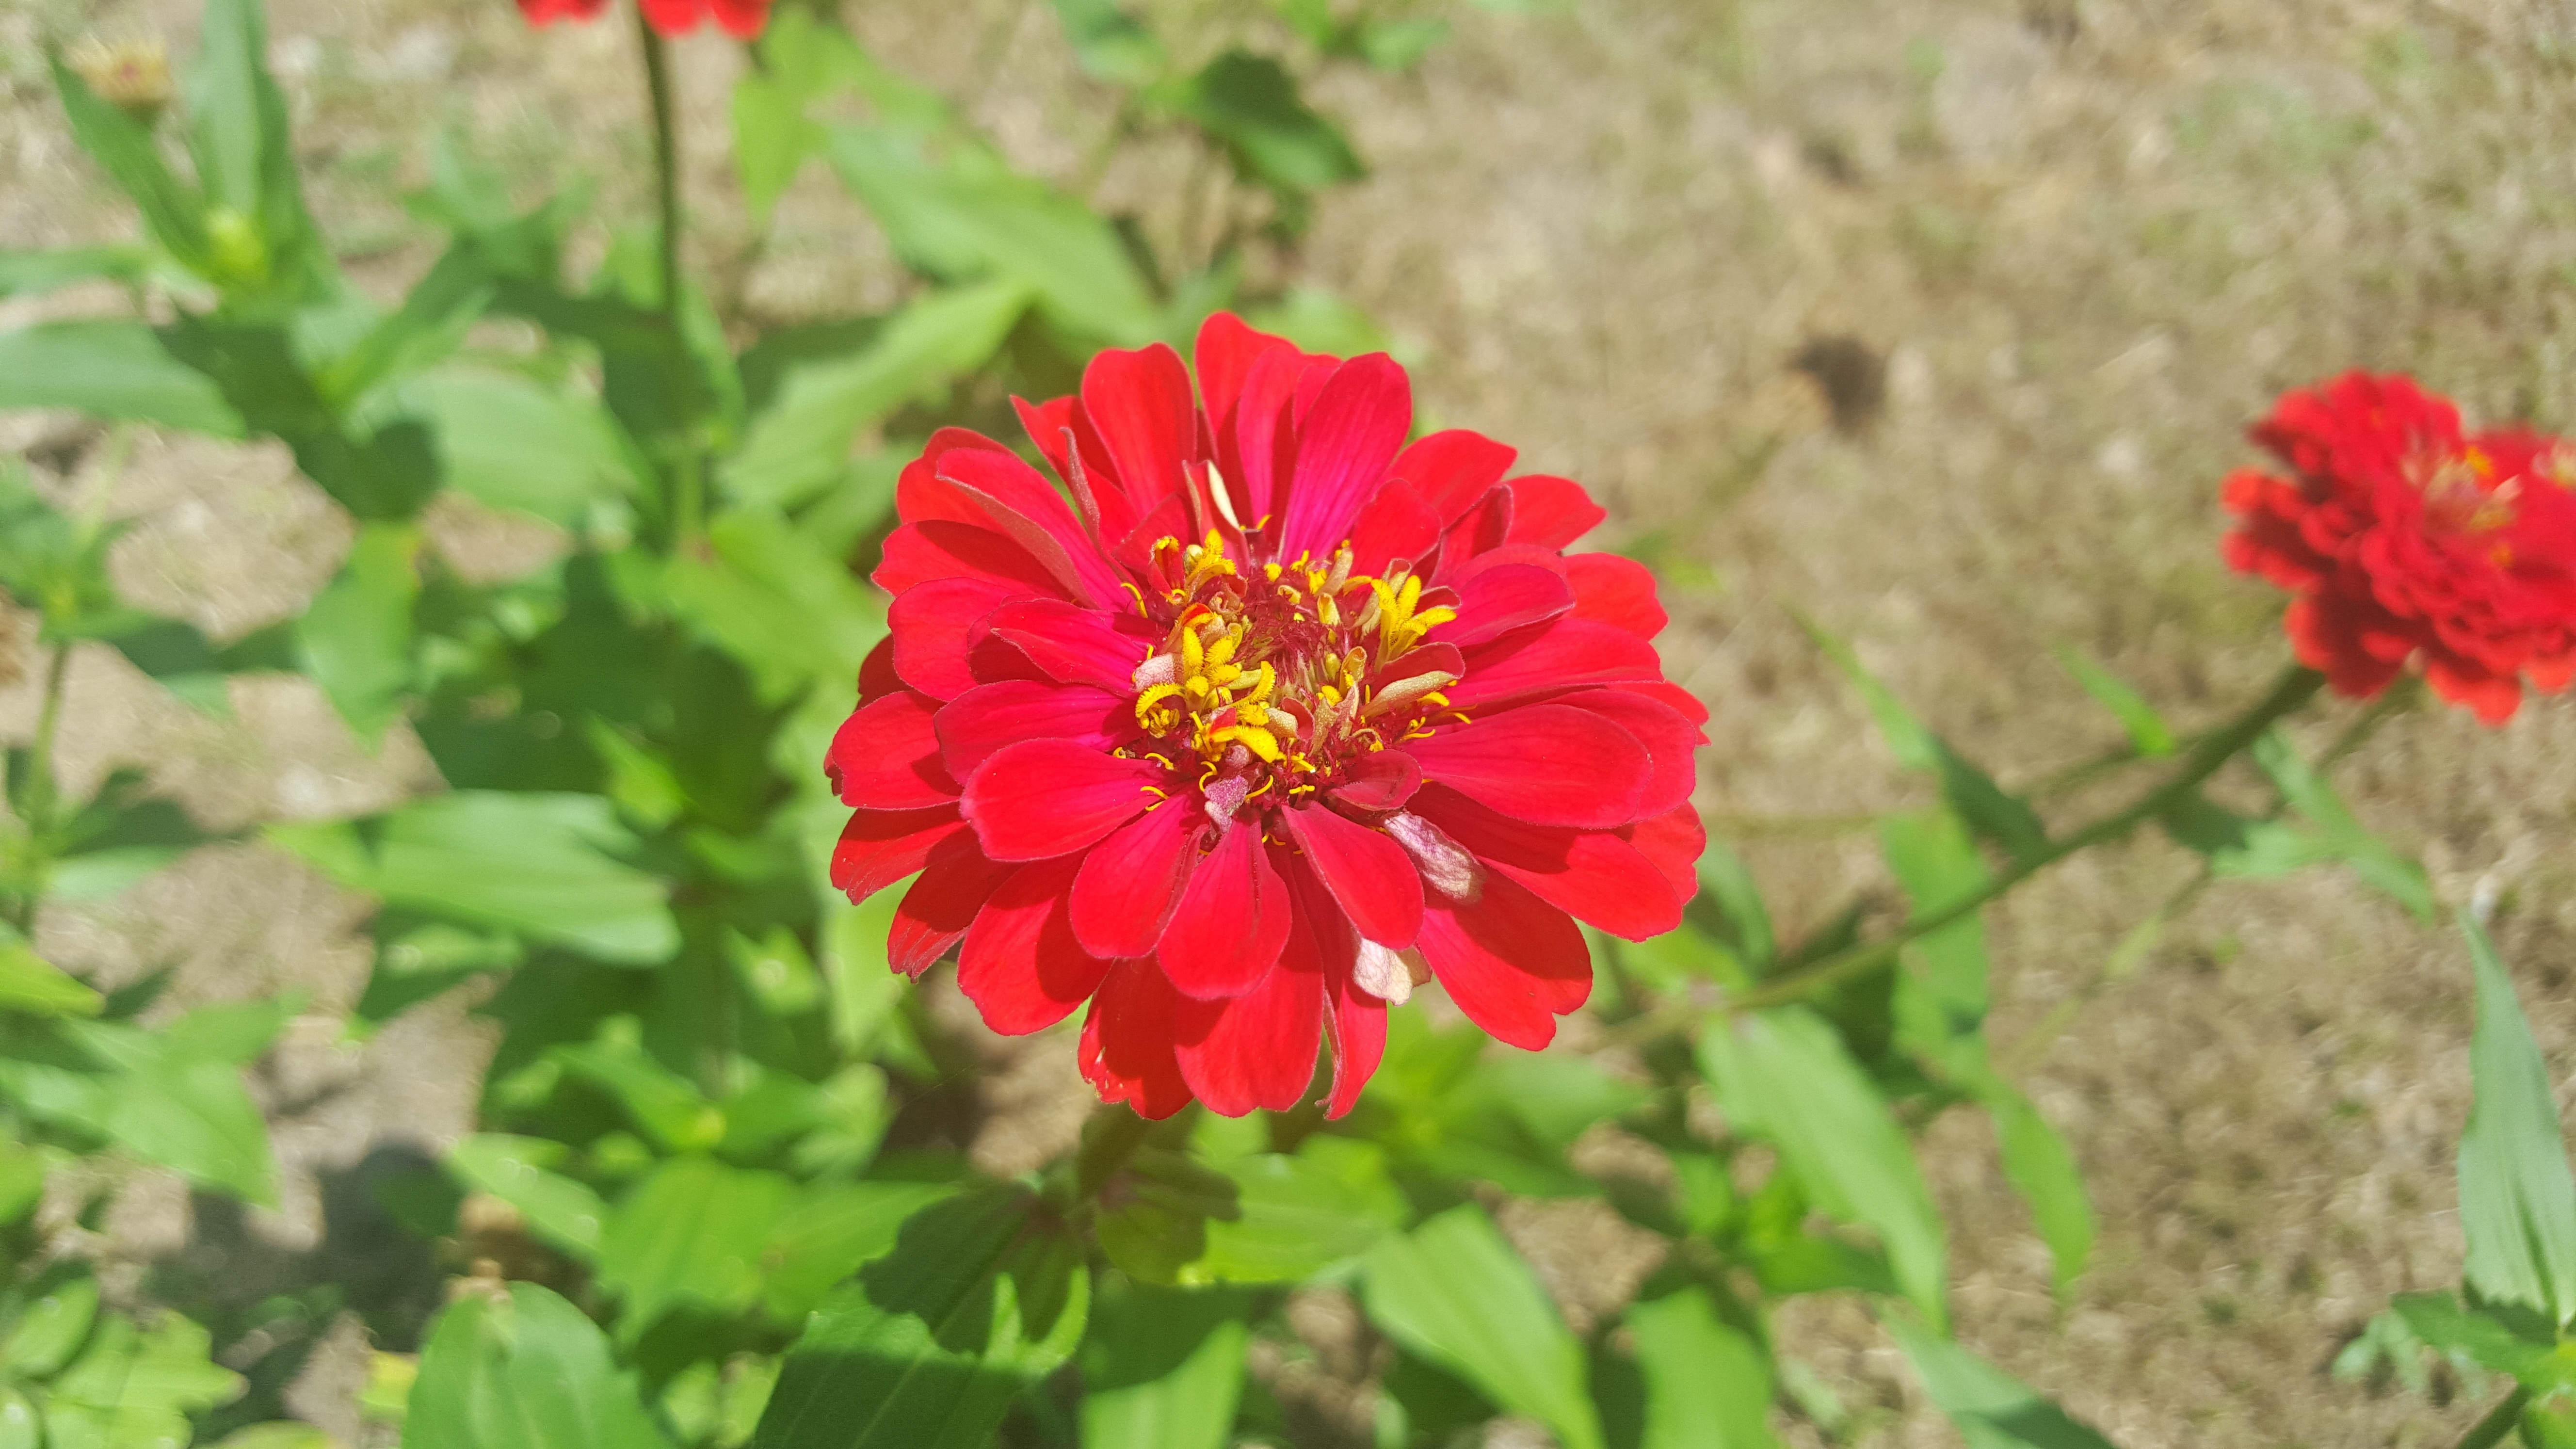
nature, blossom, plant, white, field, meadow, countryside, stem, sunlight, flower, petal, bloom, country, summer, floral, bouquet, decoration, spring, green, scenic, color, macro, natural, park, botany, blue, colorful, garden, pink, flora, season, wildflower, outdoors, bright, beautiful, day, scene, style, flowering plant, daisy family, annual plant, land plant, garden cosmos